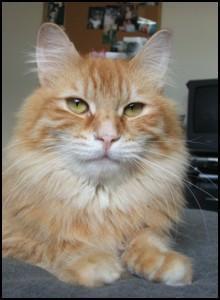
Maine Coon